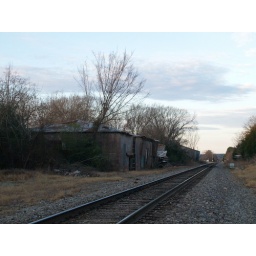
Jacksonville Texas Old Historic Small Town in 2011 Rail road train tracks Roads Building Signs Architecture